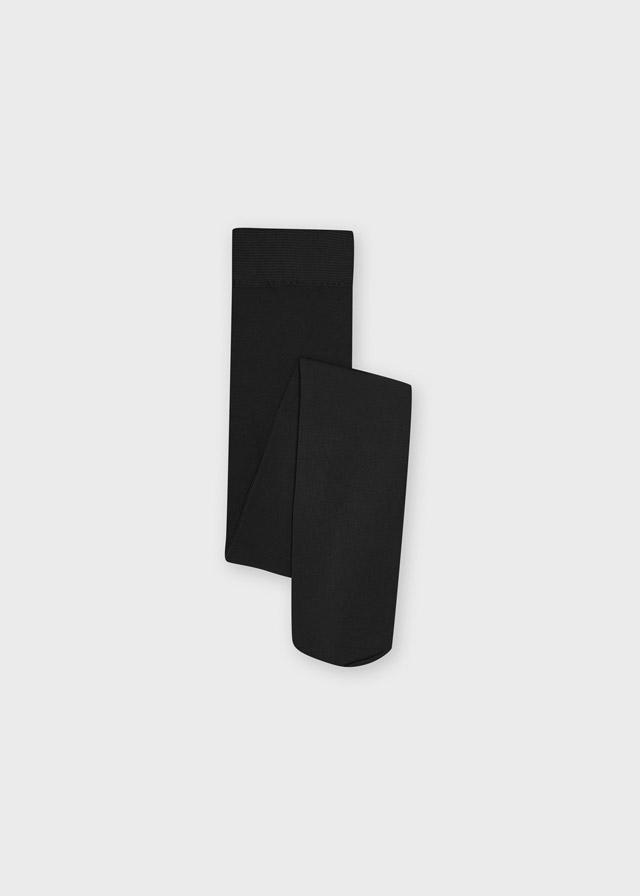
Malla Panty Espuma Negro Niña Mayoral M10127
Malla Panty Espuma Negro Niña Mayoral M10127
Brand: Mayoral
Category: Apparel & Accessories > Clothing > Girls' Underwear > Girls' Underpants > Thongs